John Kluge

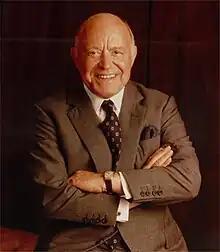

John Werner Kluge (September 21, 1914September 7, 2010) was a German-American entrepreneur who became a television industry mogul in the United States. At one time he was the richest person in the U.S.